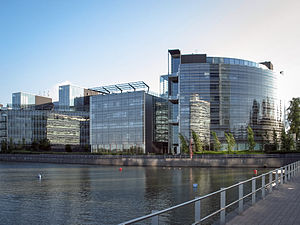
Microsoft Mobile
Hovedsædet for Microsoft Mobile Oy i Keilaniemi i Espoo i Finland
Microsoft Mobile er en multinational producent af mobiltelefoner og mobile enheder med hovedsæde i Espoo i Finland. Det er et 100 % ejet datterselskab til Microsoft. Dets primære aktiviteter er design, udvikling, produktion og distribution af mobiltelefoner, smartphones tablet-computere og lign.